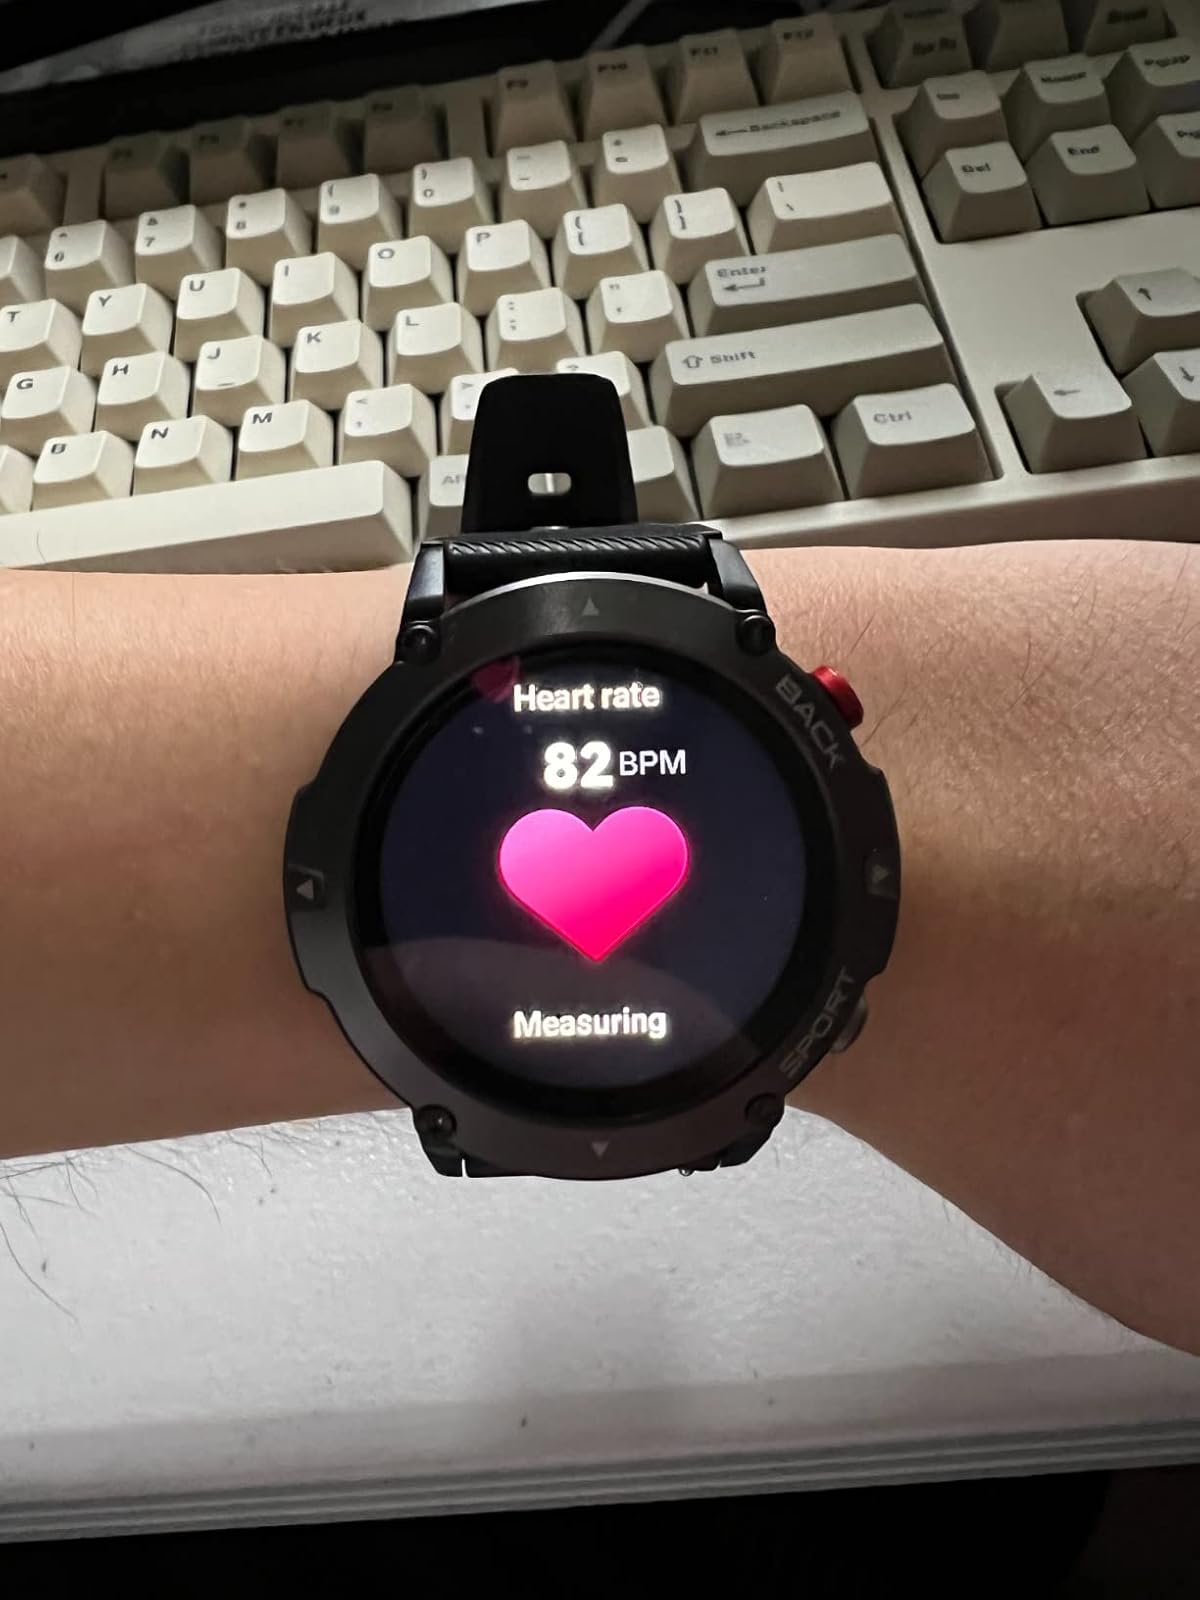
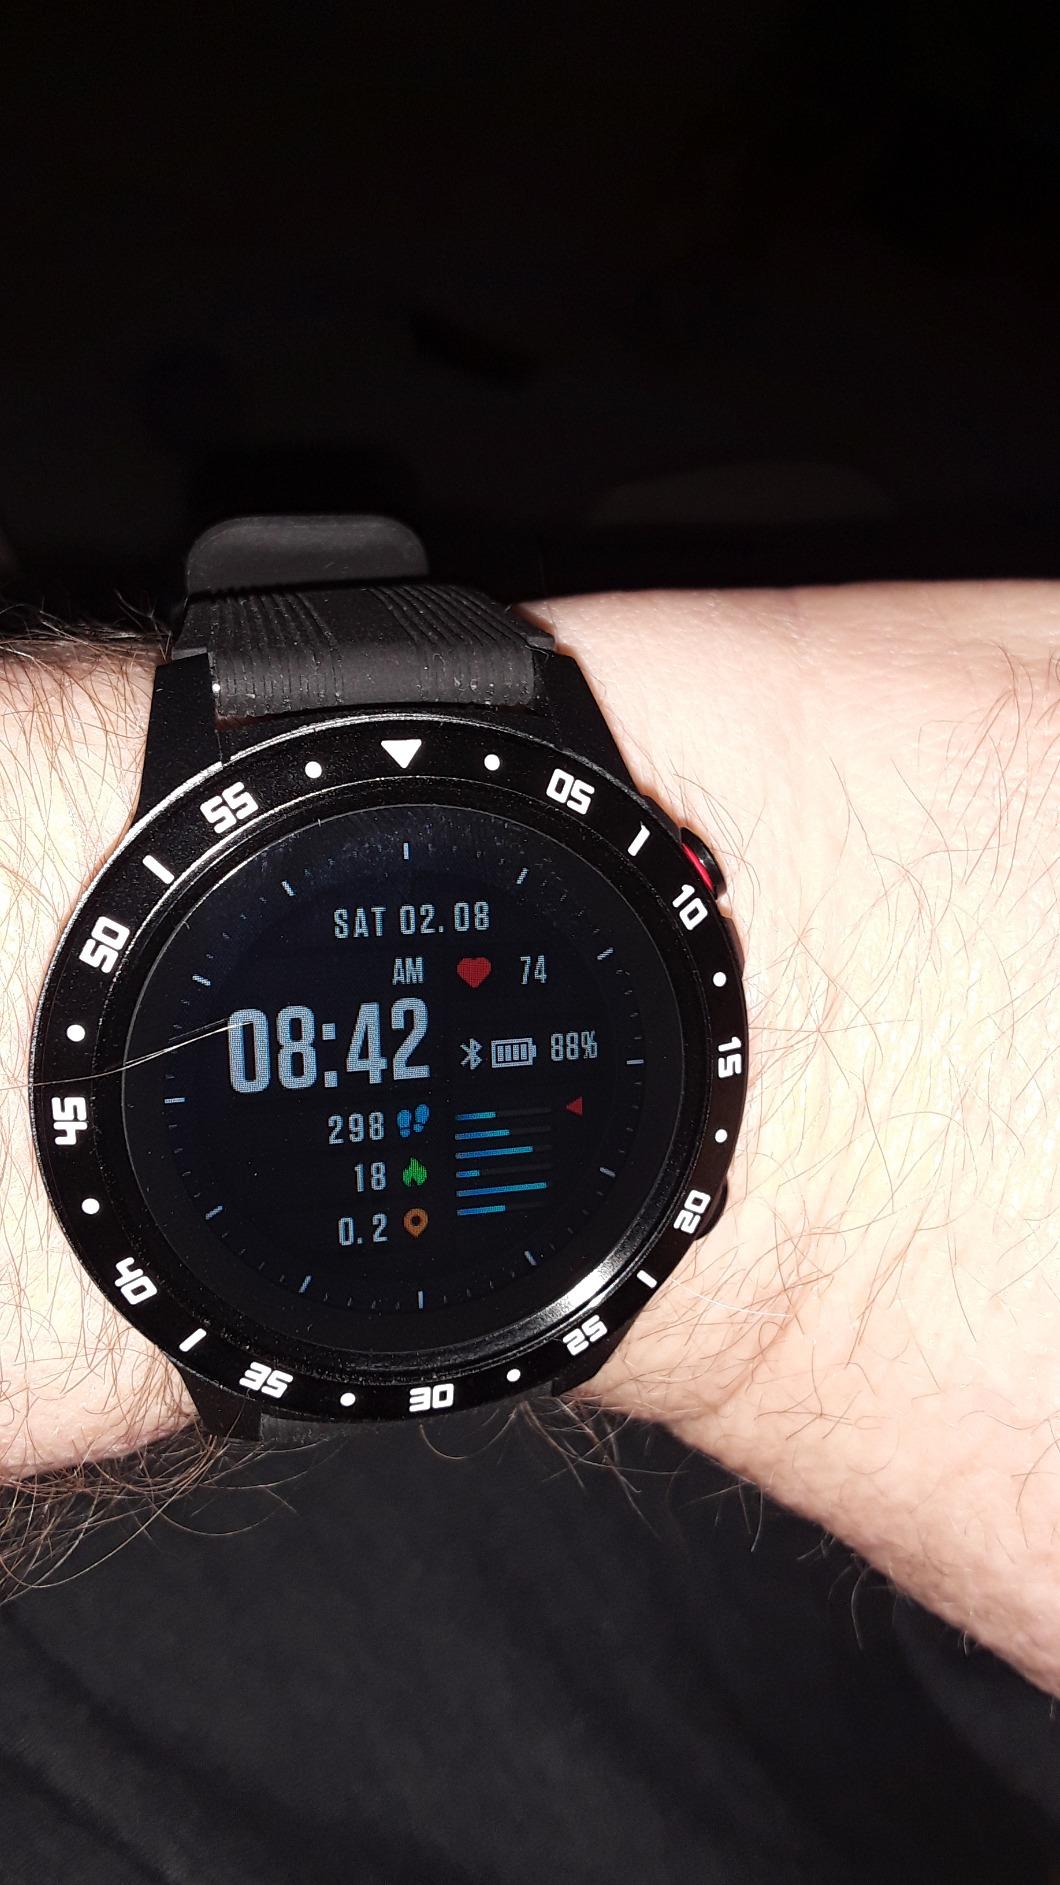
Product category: smartwatch
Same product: no